Obertilliach

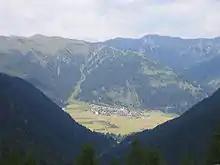
Tilliach Valley, view from Carnic Alps

It is located in East Tyrol, in a high valley of the upper Gail River east of the Kartitsch Saddle known as Lesachtal, between the Gailtal Alps (Lienz Dolomites) in the north and the Carnic Alps in the south. Down the valley to the east lies the neighbouring municipality of Untertilliach, the mountain crest in the south marks the border with the Venetian Cadore region in Italy.